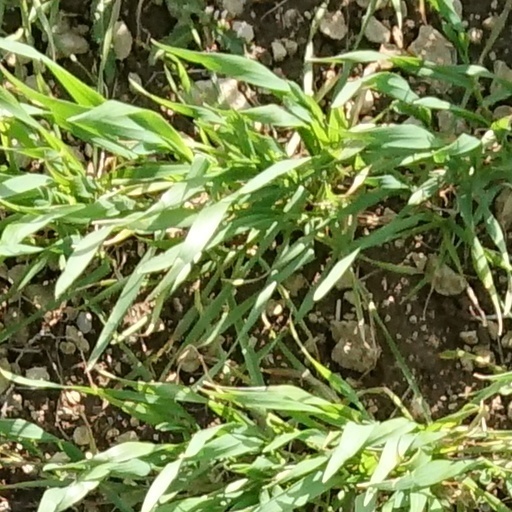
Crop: wheat